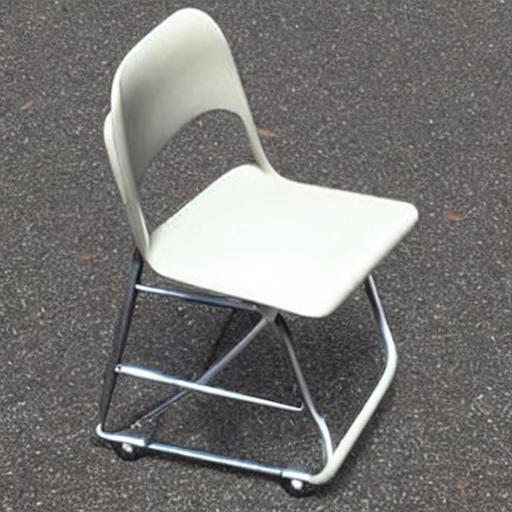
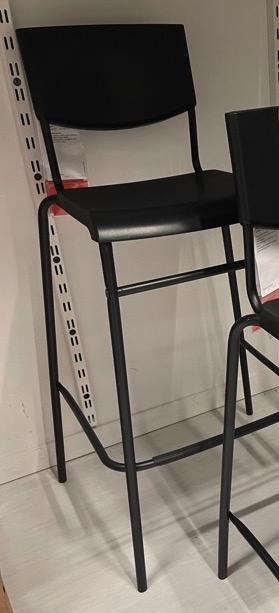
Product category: stool
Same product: no